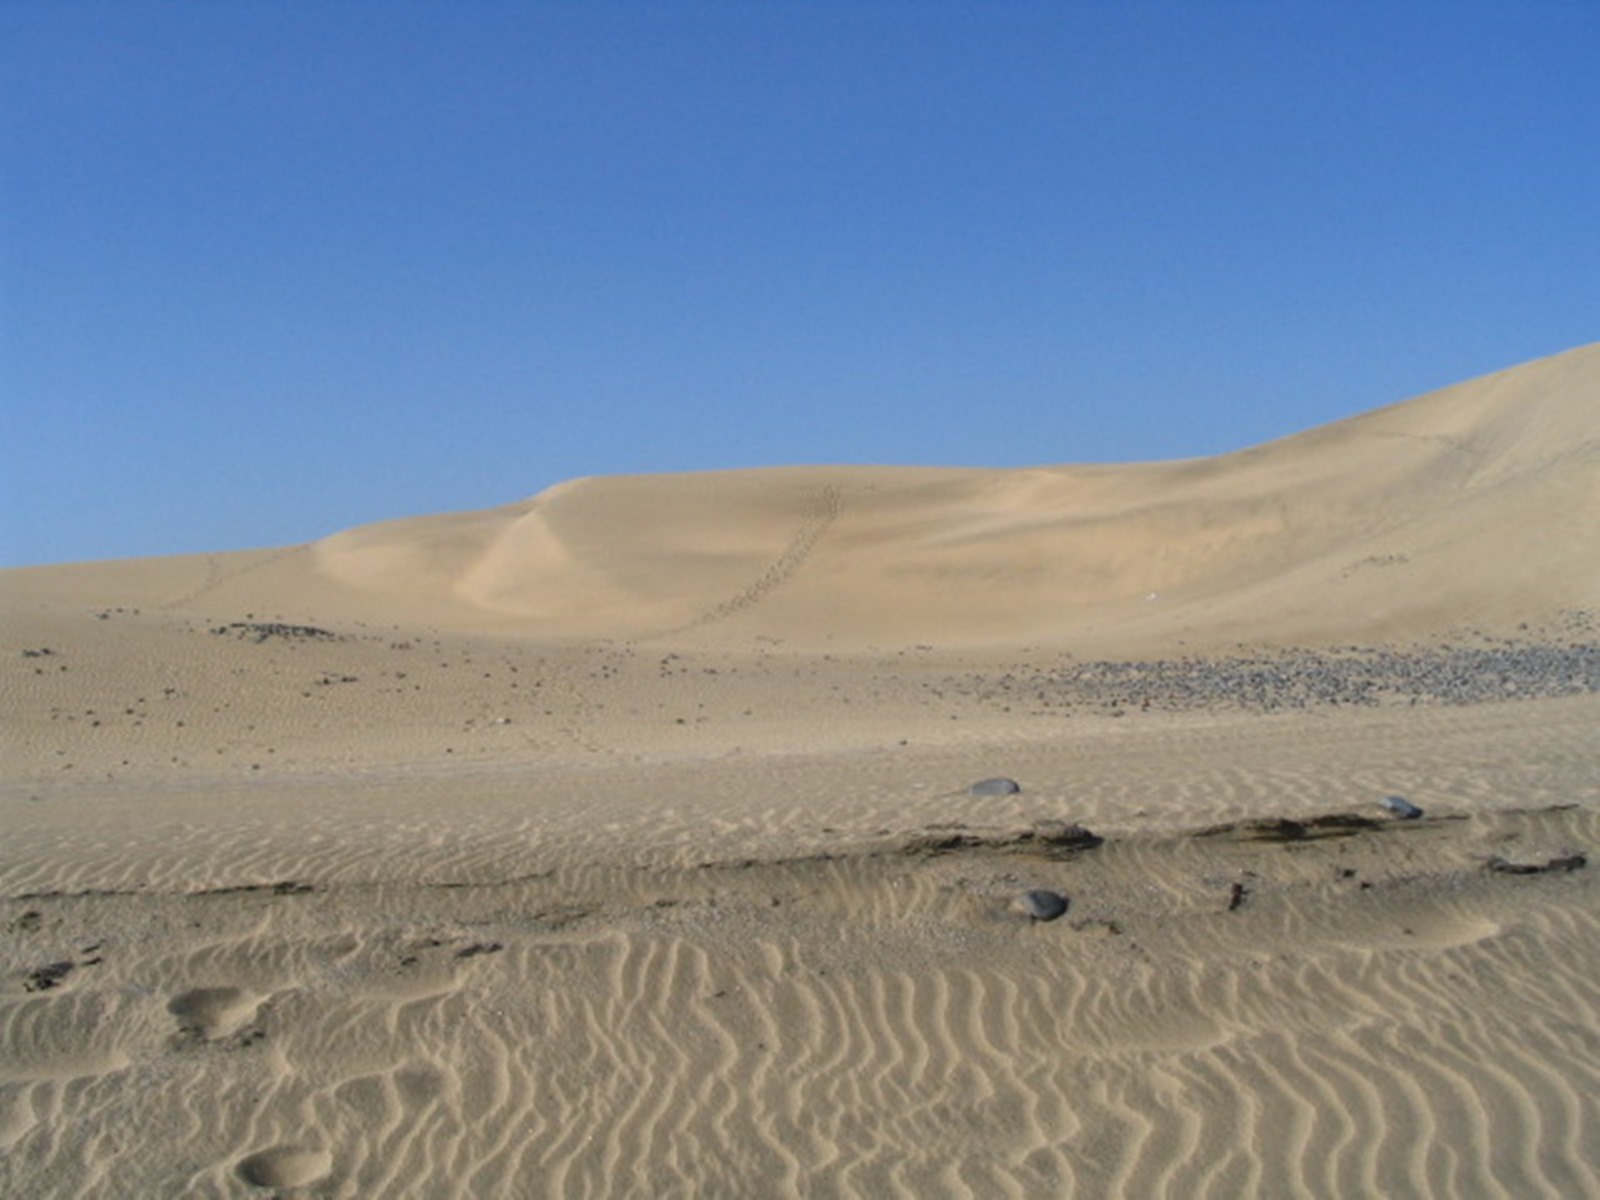
landscape, nature, sand, desert, dune, material, plateau, wide, habitat, silent, gran canaria, ecosystem, wadi, landform, erg, natural environment, geographical feature, aeolian landform